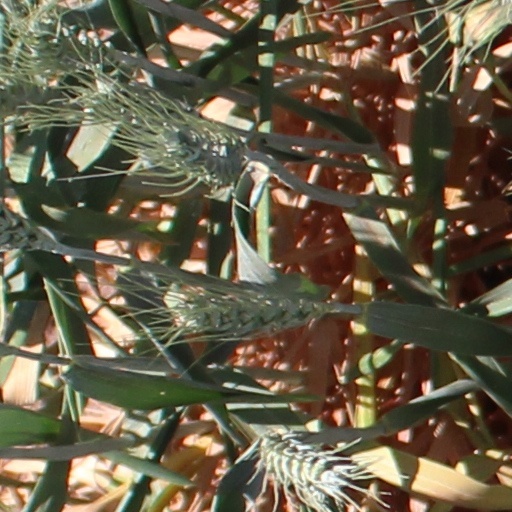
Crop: wheat